Philotheus Boehner

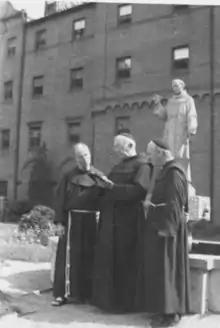
Fathers Iranaeus Herscher, Thomas Plassmann, and Philotheus Boehner

Philotheus Boehner (born Heinrich Boehner; 17 February 1901 – 22 May 1955) was a member of the Franciscan order known for medieval scholarship.